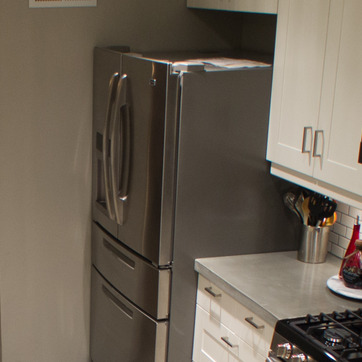
Material: metal